Silicon Docks

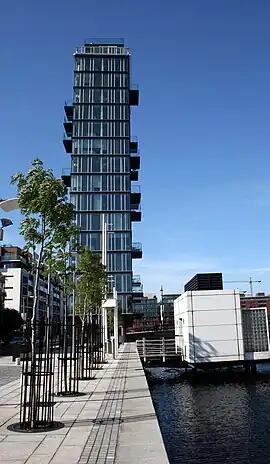
Alto Vetro and the National Waterways Visitor Centre

They viewed the Digital Hub in the city centre west, which now houses 900 people and is the location for the European headquarters of companies such as Eventbrite and Etsy. Google's property advisors at the time also alerted them to an alternative location at Grand Canal Dock, identifying the potential of a number of buildings on Barrow Street owned by developer Liam Carroll. Within walking distance from the city centre, the location was seen by the company as having the right mix of factors to attract the type of employee they wanted in Dublin. Google's California offices encouraged a college campus-style atmosphere, something achievable in the Grand Canal Dock location. The visitors decided that once the building, which was still under construction, was complete, they would rent 60,000sq ft of Gordon House on Barrow Street, which they moved into in 2004. It was a choice subsequently seen by those in the IDA as a seismic shift for investment in Dublin. The agency, and many others including senior Google employees, felt the decision was directly responsible for many other Silicon Valley names, such as Twitter and Facebook, choosing to set up shop nearby.